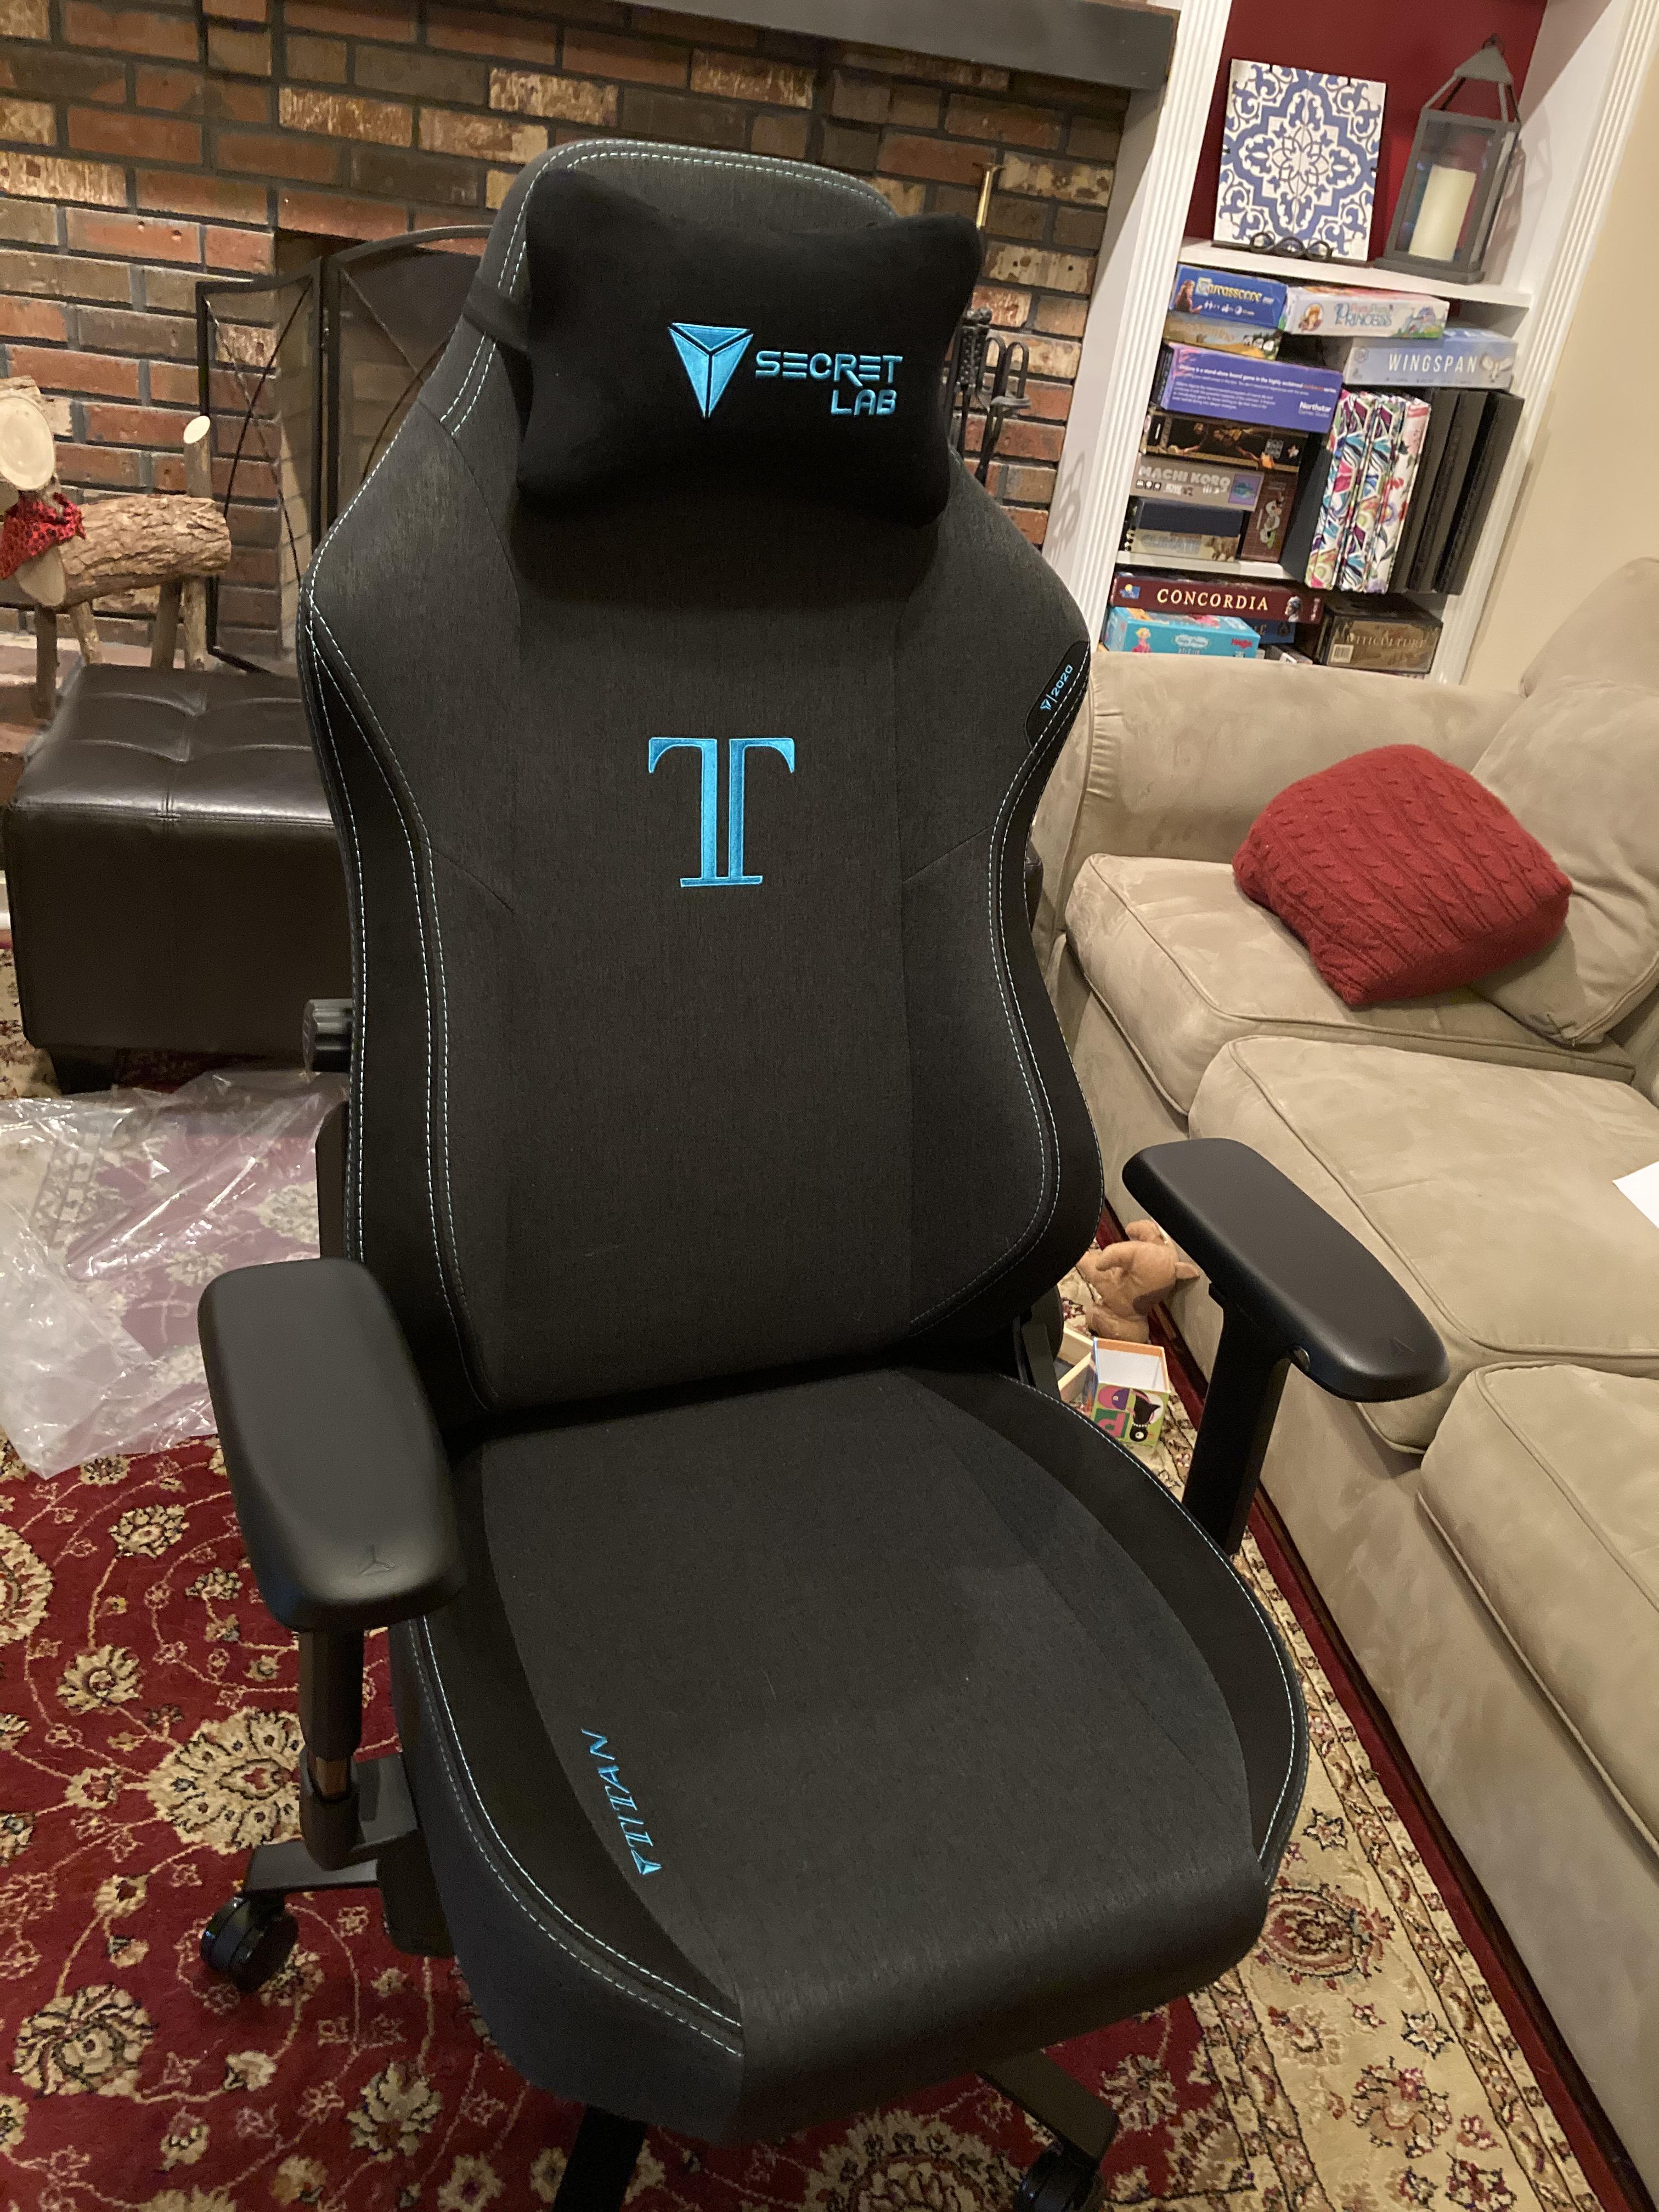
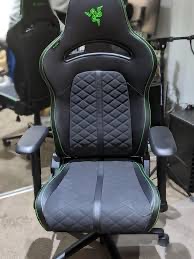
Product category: items_chair
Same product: no